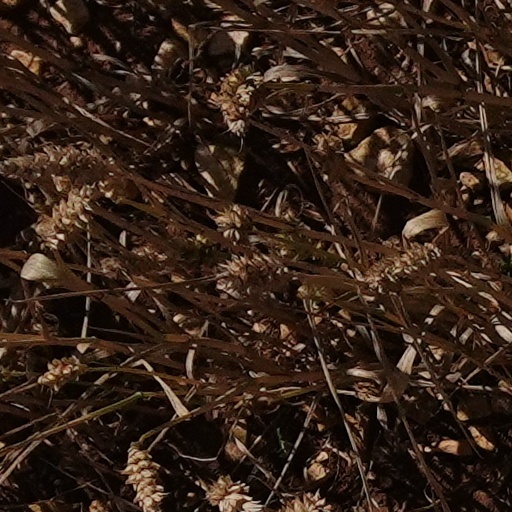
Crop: wheat